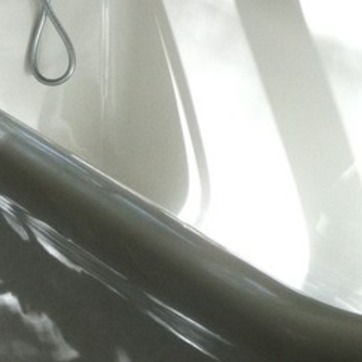
Material: ceramic